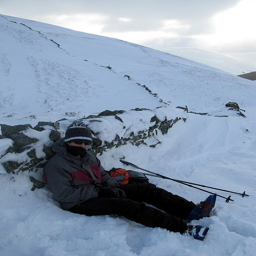
a man sits on a mountain with some skis on
A young man taking a break from skiing.
A man is sitting in the snow wearing warm clothes and sunglasses.
The skier is sitting down in the snow.
A person with ski sticks sitting in the snow.